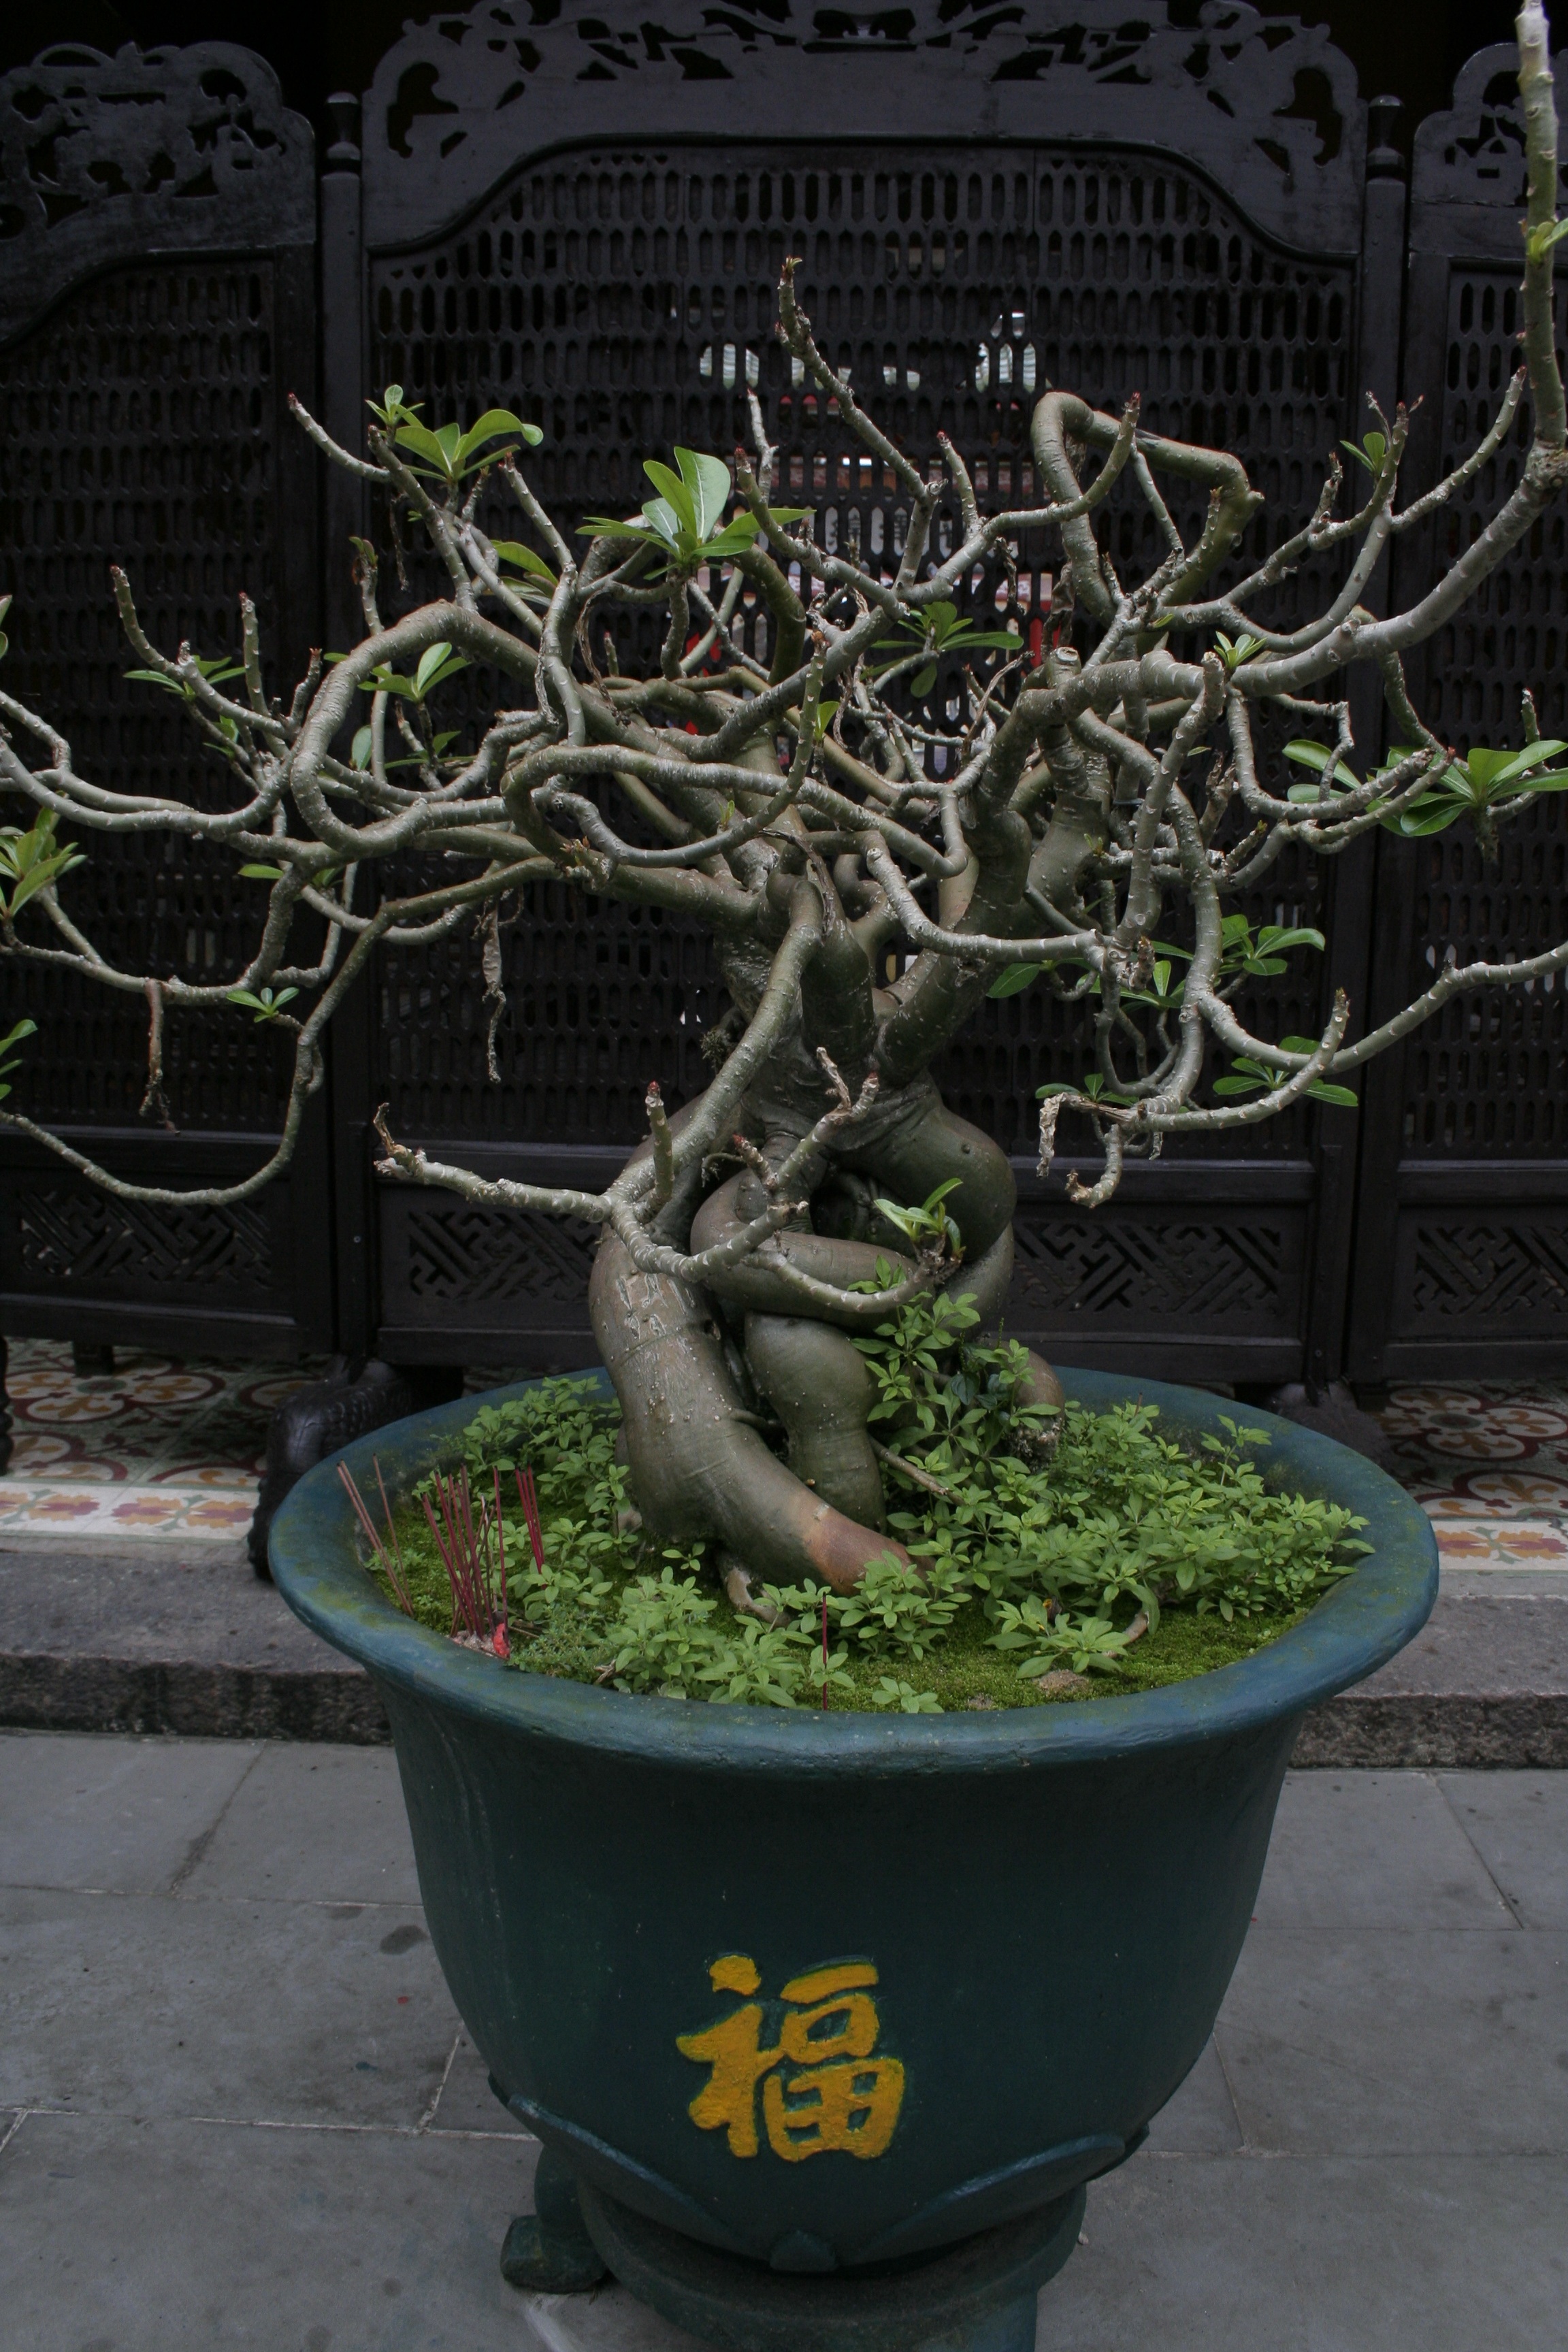
tree, branch, plant, flower, botany, garden, houseplant, temple, shrub, bonsai, woody plant, land plant, vietnamese scripture